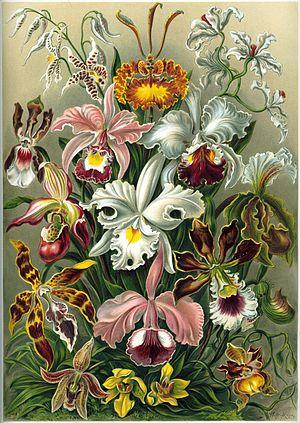
Formes artistiques de la Nature est un livre de lithographies illustratives de sciences naturelles publié par le biologiste allemand Ernst Haeckel.